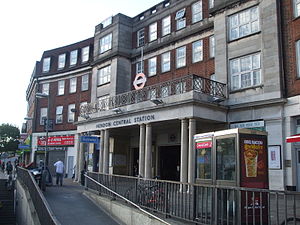
Northern line / Stationer / Edgware-gren
Northern line er en bane i London Underground-netværket. Den er farvet sort på netværkskortet.